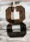
Number: 8